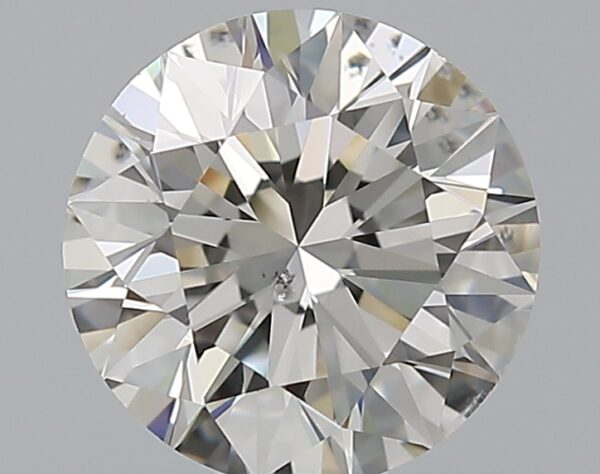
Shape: round
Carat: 0.7
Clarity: SI1
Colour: I
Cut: EX
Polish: EX
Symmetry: EX
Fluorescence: N
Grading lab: GIA
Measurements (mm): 5.65 x 5.69 x 3.55